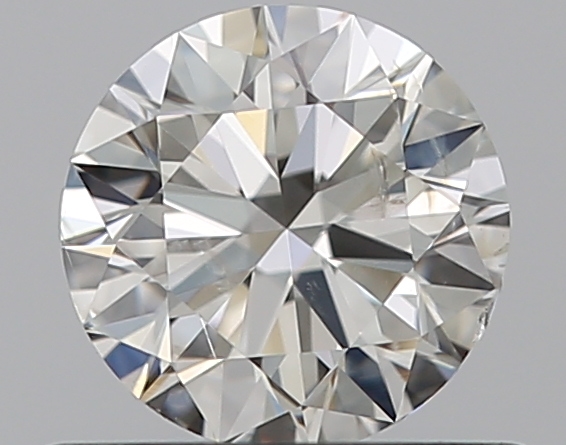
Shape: round
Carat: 0.5
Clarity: SI2
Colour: H
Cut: VG
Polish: EX
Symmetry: VG
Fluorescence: N
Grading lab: GIA
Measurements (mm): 5.05 x 5.08 x 3.12